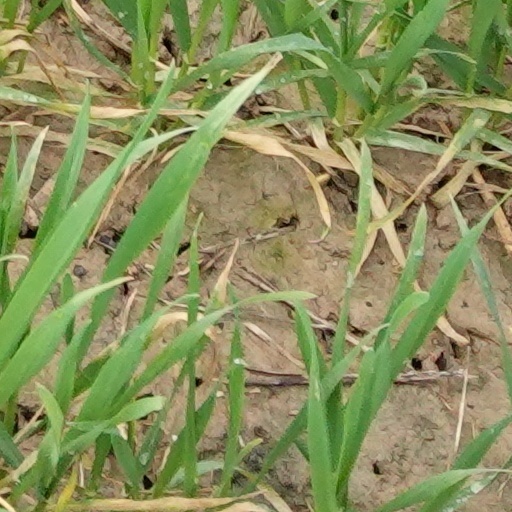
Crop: wheat